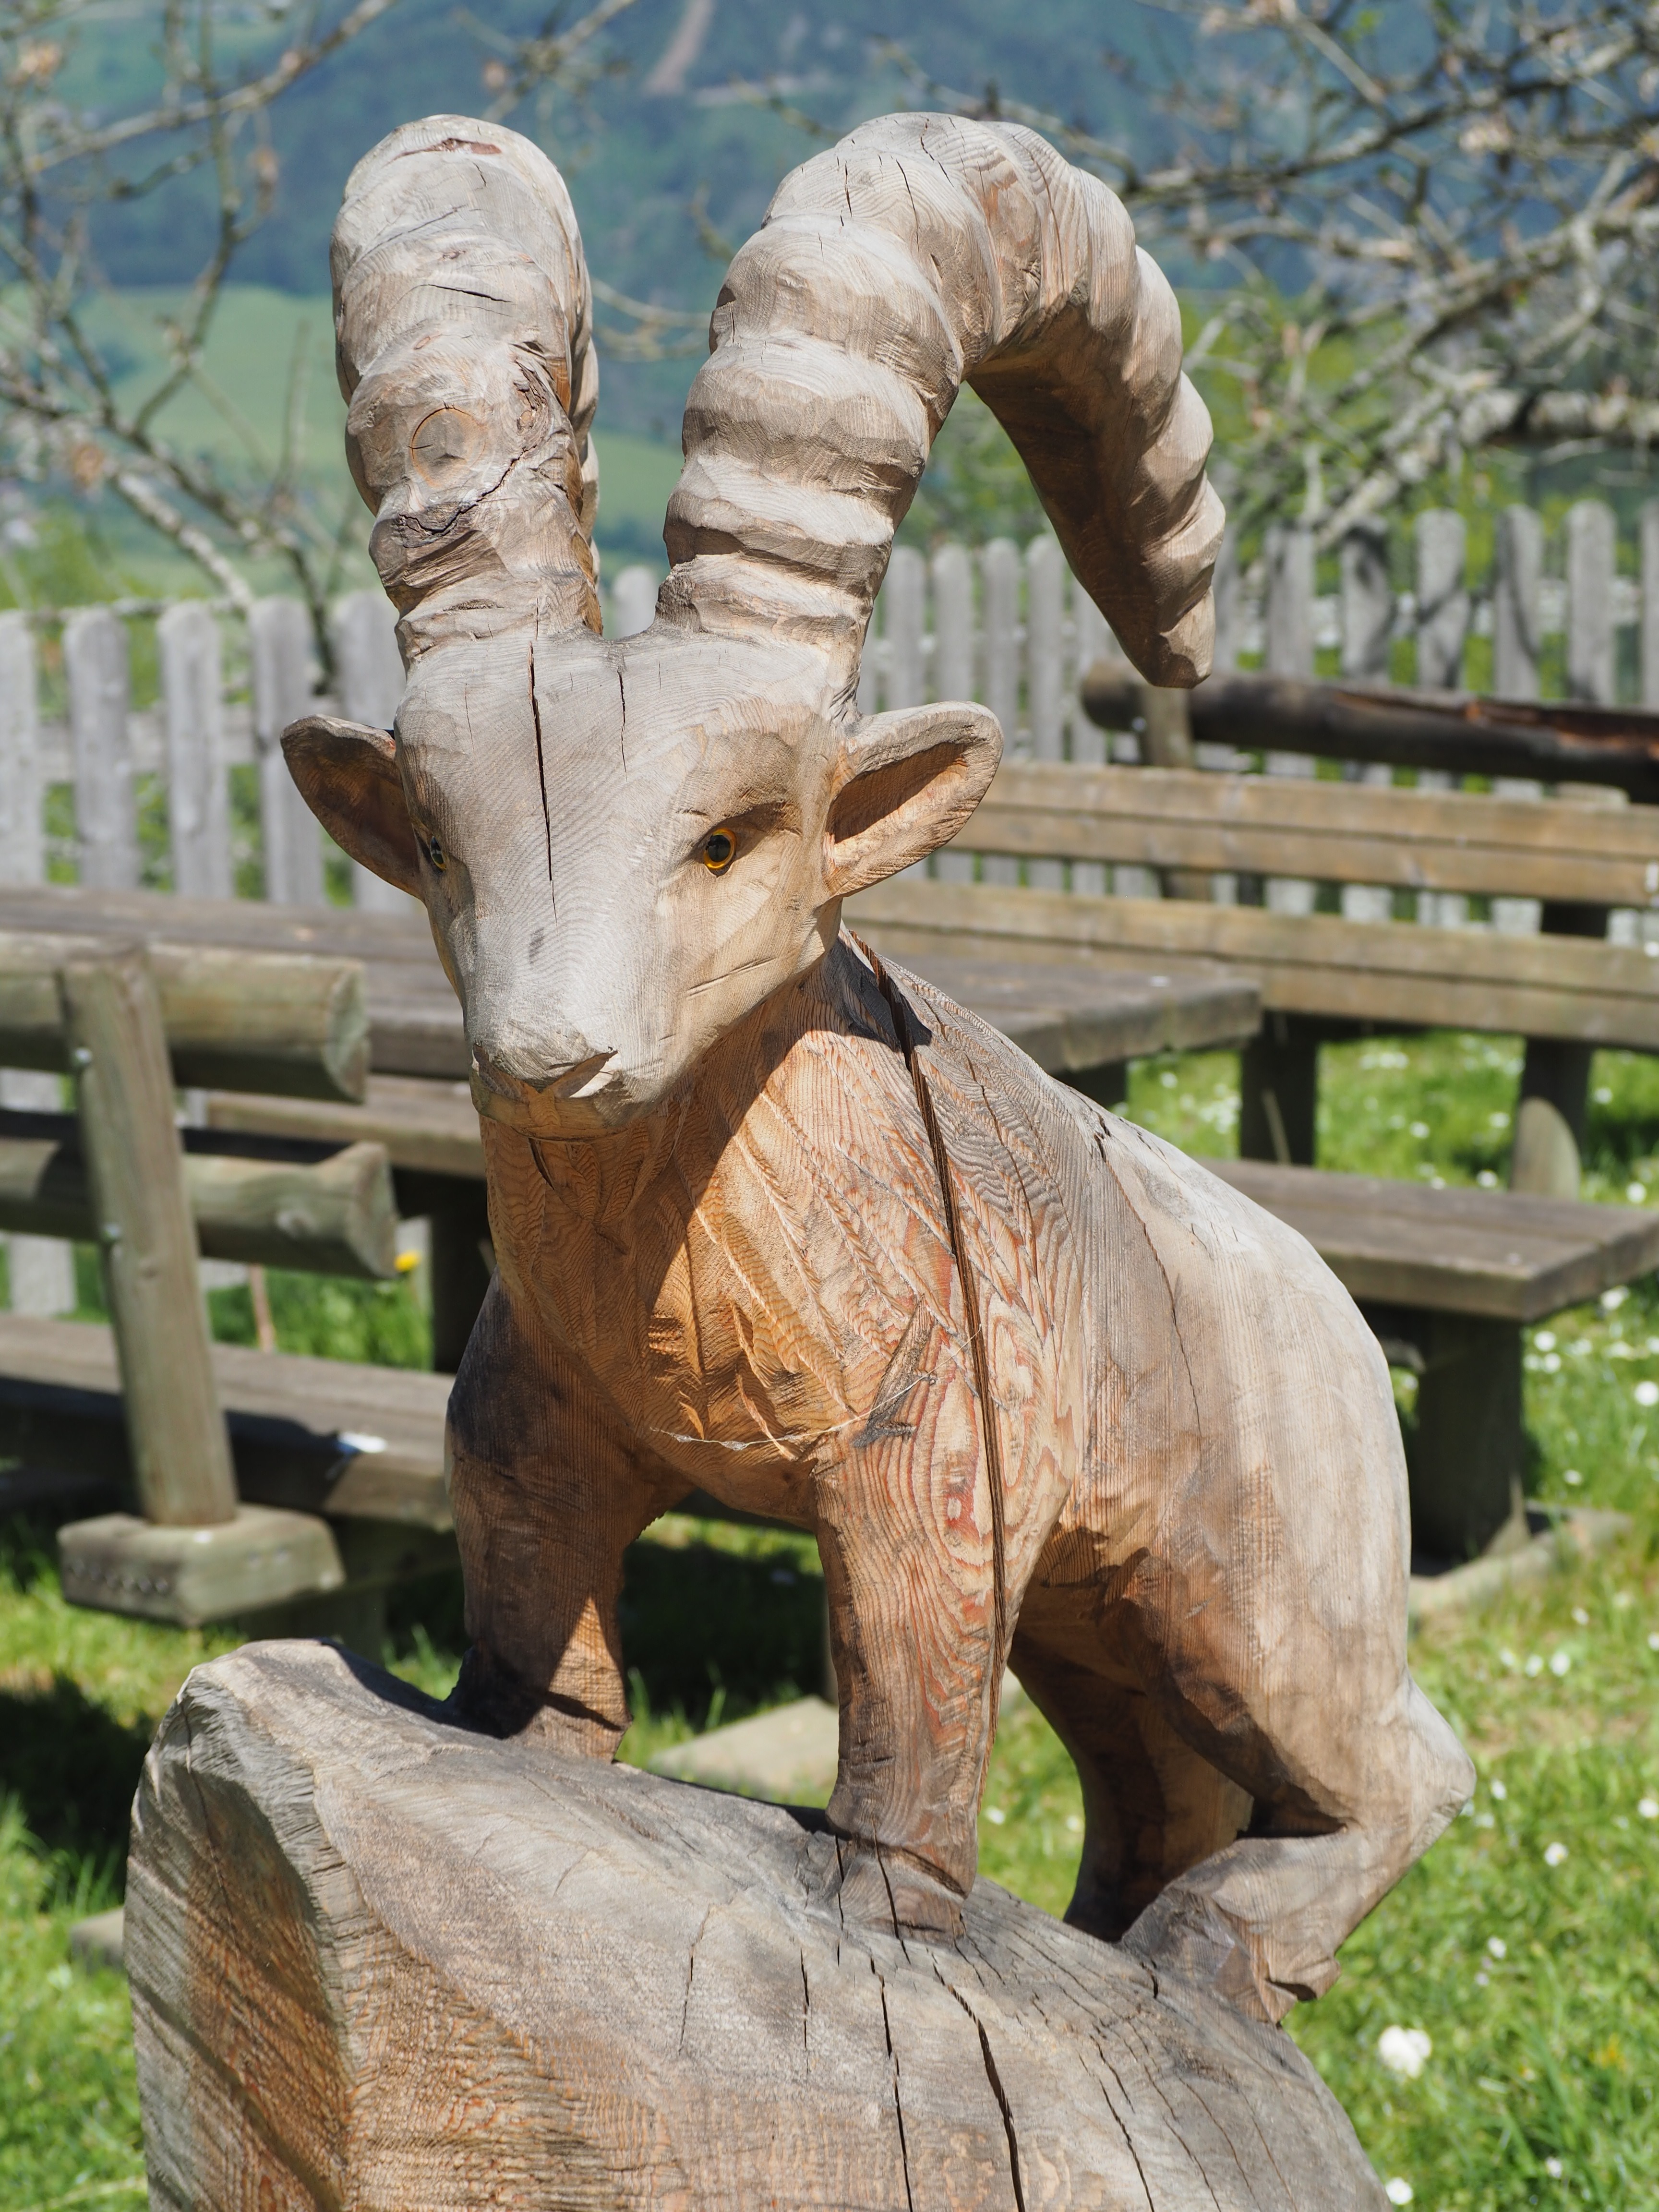
nature, wood, monument, statue, goat, horn, sculpture, art, carving, chainsaw carving